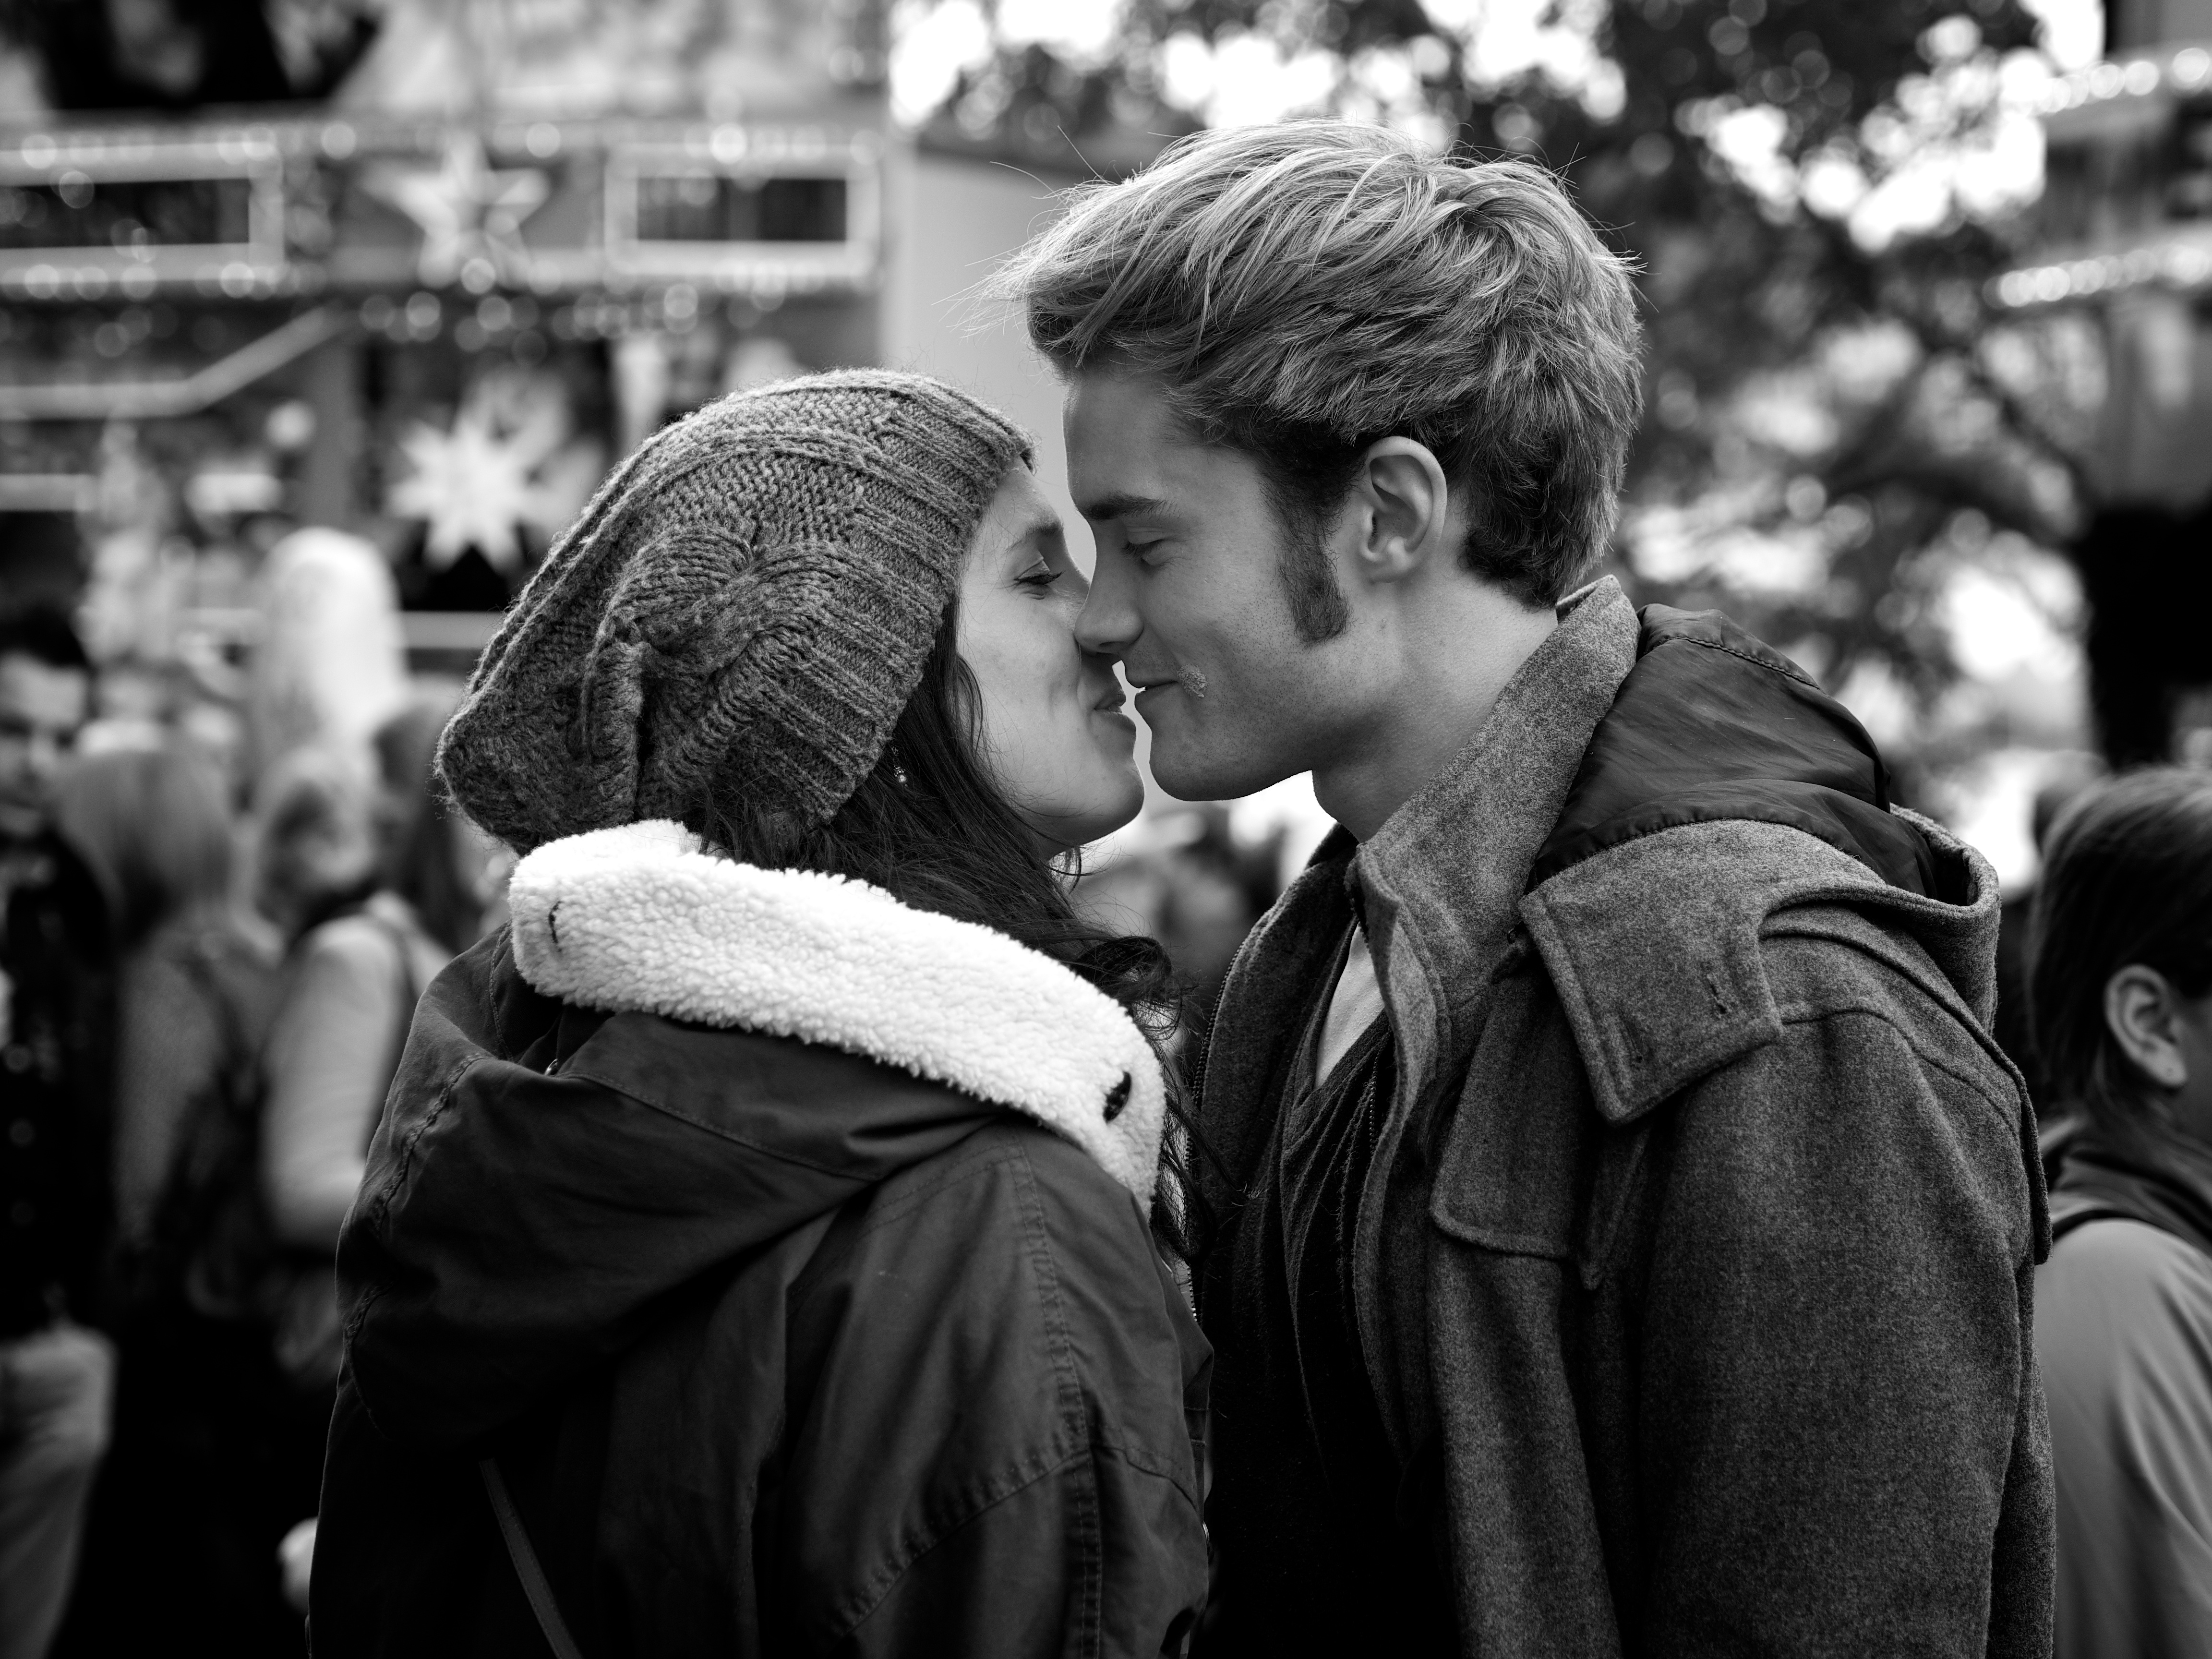
person, black and white, people, white, street, photography, crowd, ebook, training, romance, black, monochrome, streetphotography, flickr, thomas, video, olympus, photograph, luzern, omd, fuji, leica, monochrom, leuthard, hcb, thomasleuthard, interaction, monochrome photography